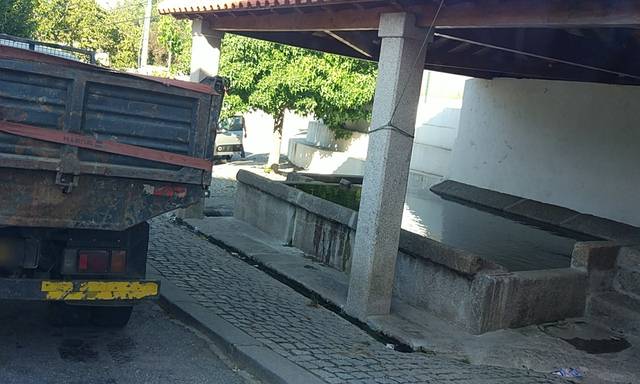
Region: Portugal
Coordinates: 41.249, -7.597